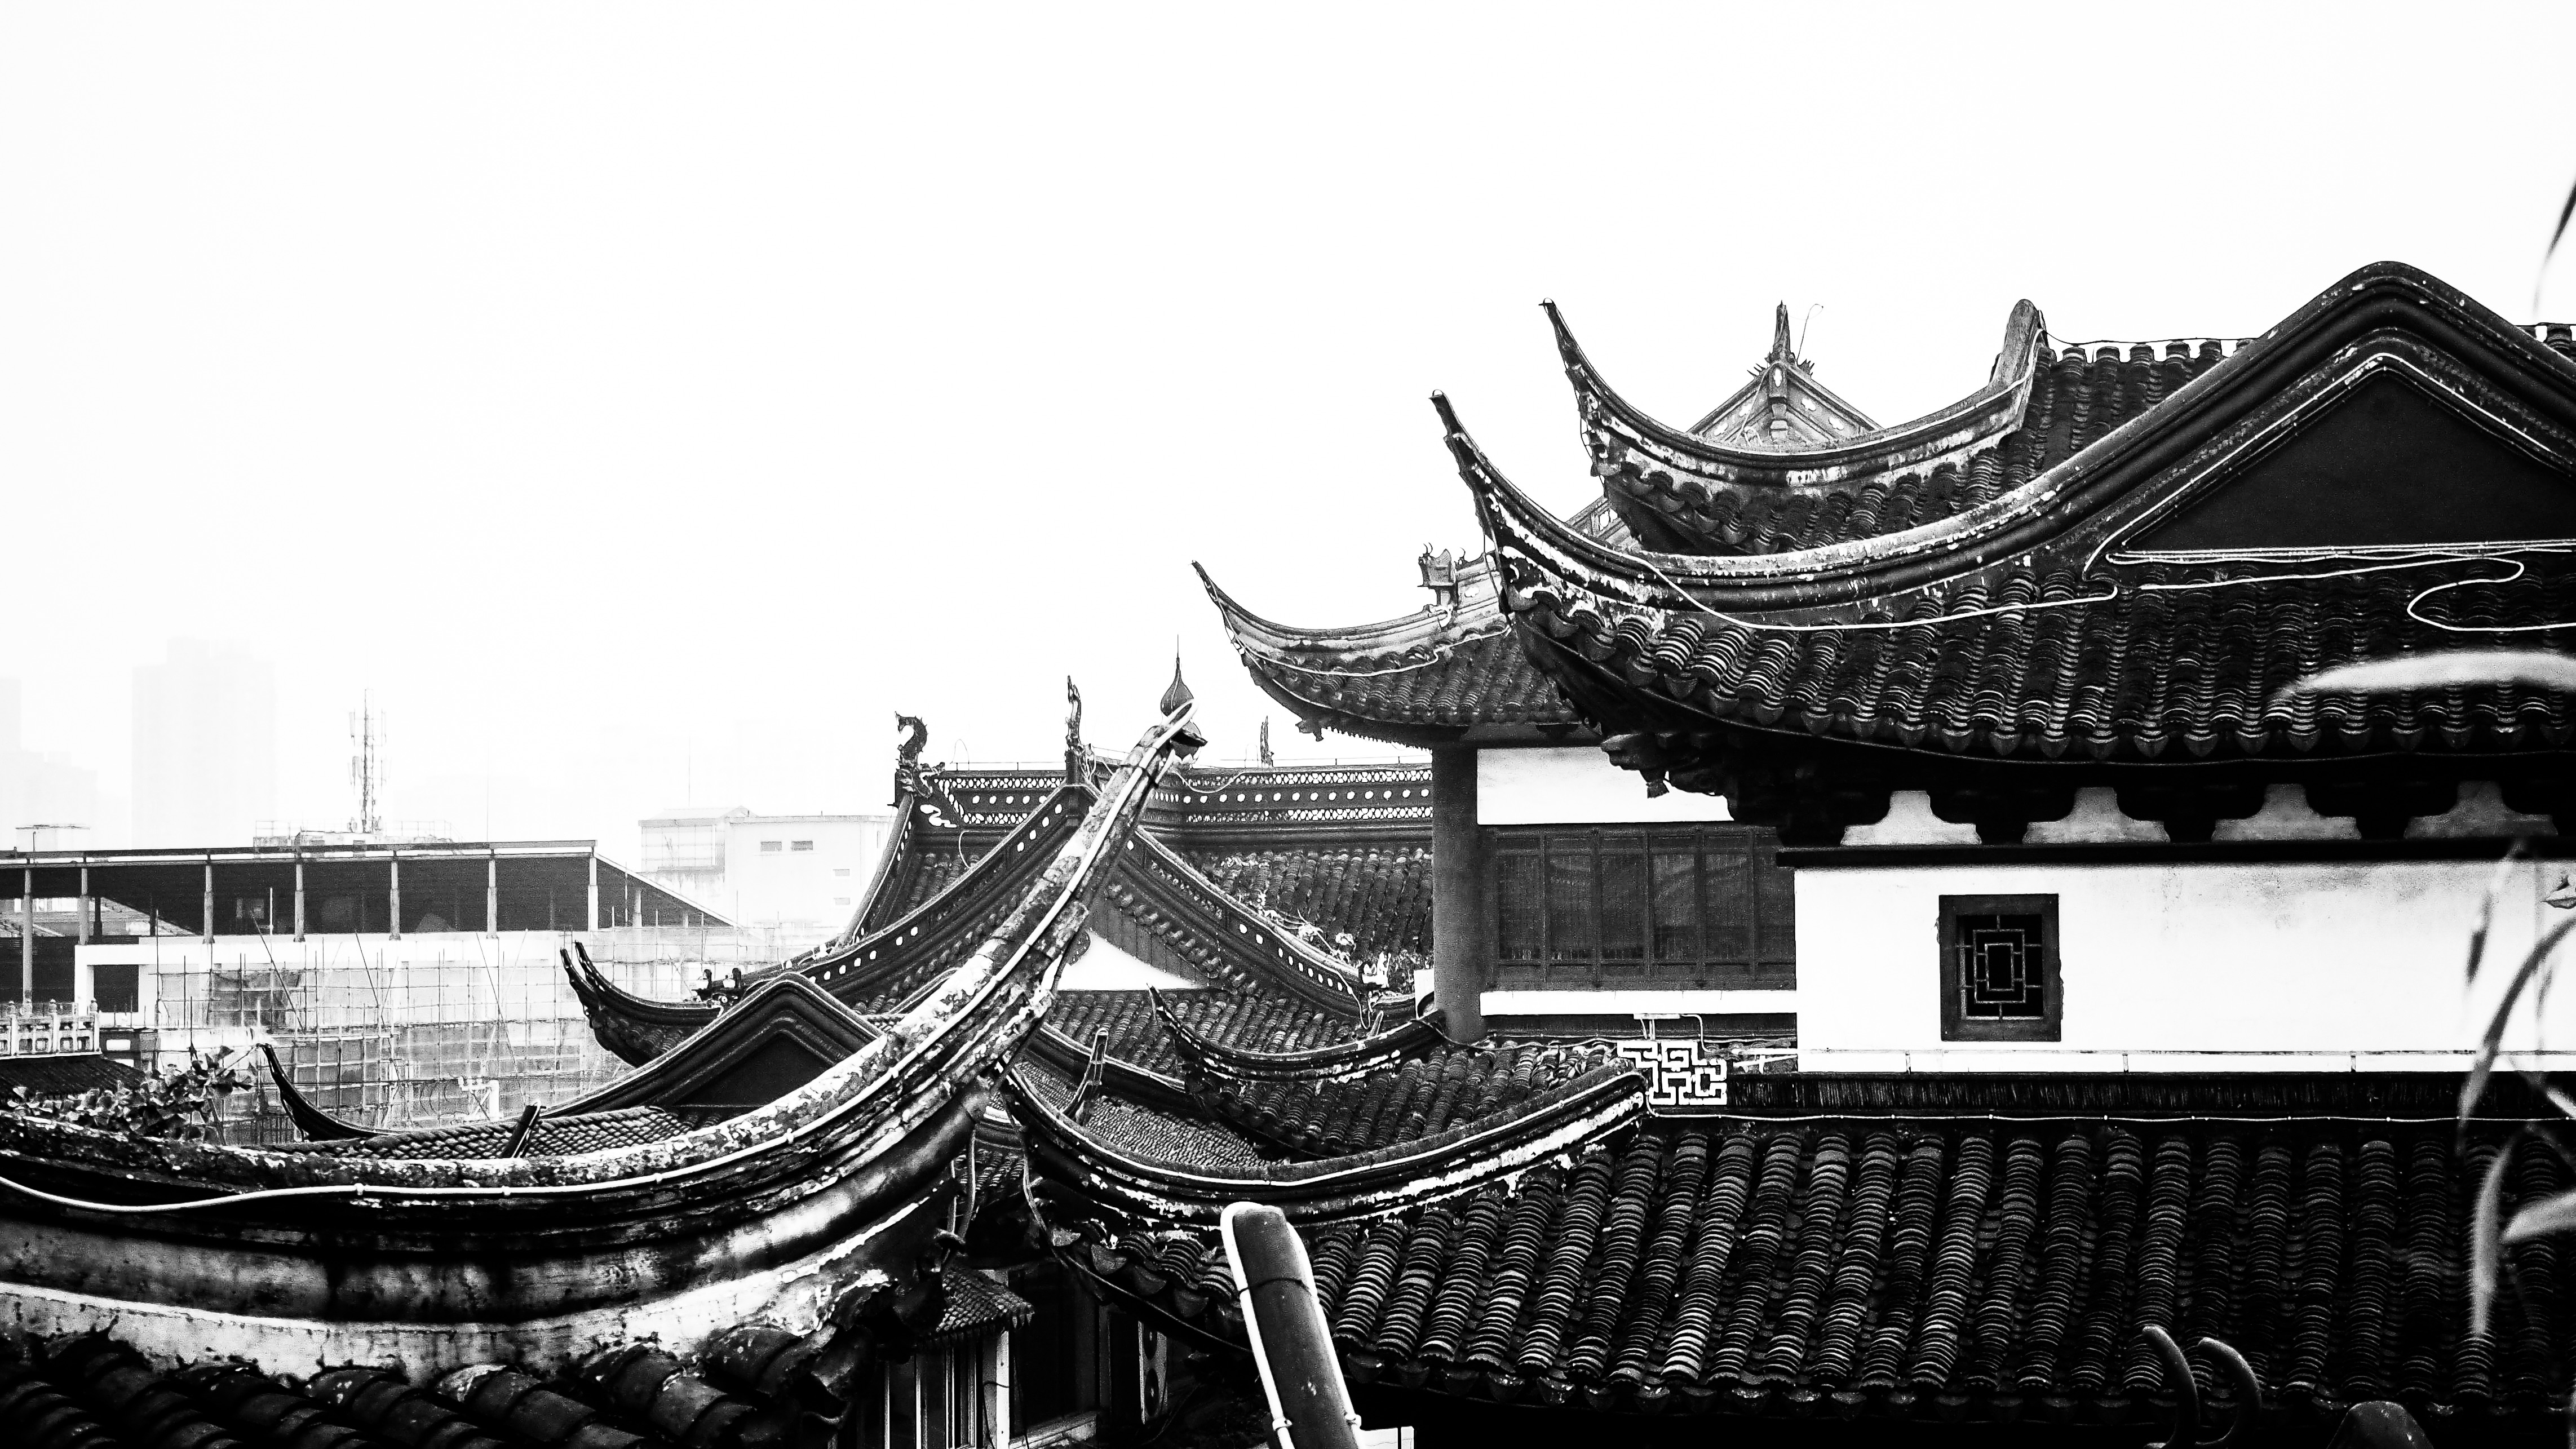
black and white, photography, palace, landmark, monochrome, temple, chinese architecture, monochrome photography